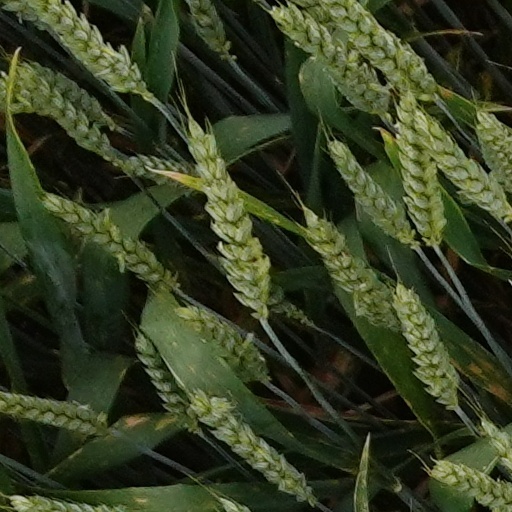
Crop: wheat